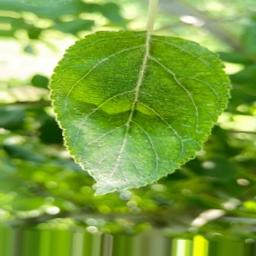
Label: Healthy